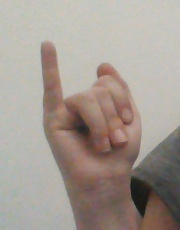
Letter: meem